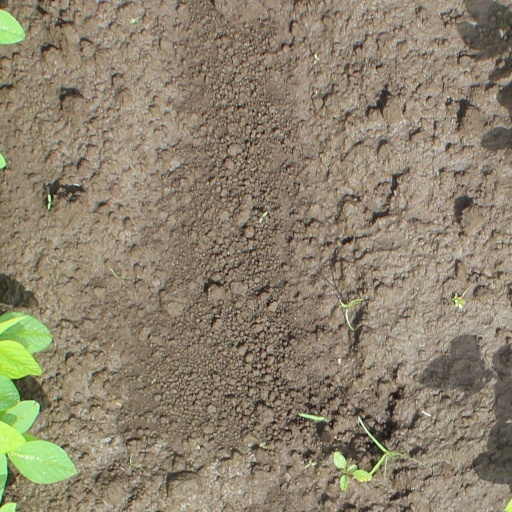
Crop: soybean